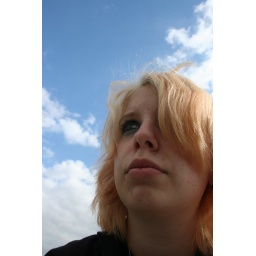
The clouds in the sky never looked so high